Kasugai, Aichi

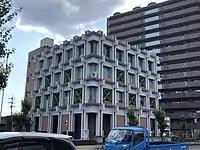
Kasugai Chamber of Commerce and Industry

Due to its location, Kasugai is increasingly becoming a bedroom community for the greater Nagoya metropolis.